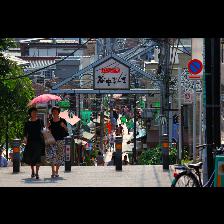
Label: Human